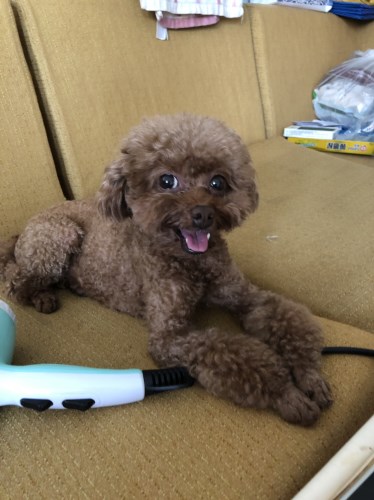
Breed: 2925-n000114-toy_poodle